A. Taylor Ray House

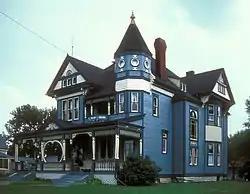
The A. Ray Taylor House in 2007

A. Taylor Ray House, also known as the Tuggle House, is a historic home located at Gallatin, Daviess County, Missouri. Designed by George Tuggle for business A. Taylor Ray and his wife, it was built in 1896, and is a two-story, free classic Queen Anne style frame dwelling. It sits on a cut limestone foundation and is topped by pyramid, gable, hip, shed and mansard roofs. It features an octagonal tower and wraparound ornamented verandah.